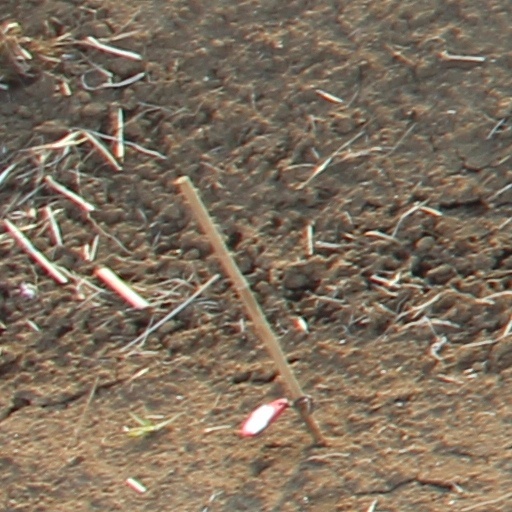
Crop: wheat